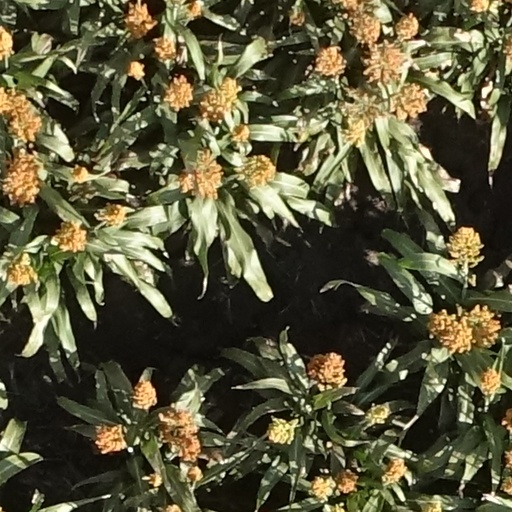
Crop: sorghum